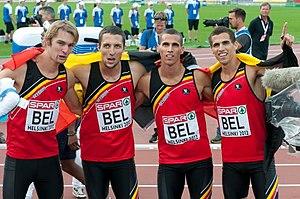
L'équipe de Belgique masculine de relais 4 × 400 mètres, surnommée les Belgian Tornados, représente la Belgique dans le relais 4 × 400 mètres masculin lors des compétitions d'athlétisme. Elle est championne d'Europe de la discipline en 2012, 2016 et 2018.
Jente Bouckaert est un athlète belge, spécialiste du 400 m.
Le relais 4 × 400 mètres masculin fait partie des épreuves inscrites au programme des premiers championnats d'Europe d'athlétisme, en 1934, à Turin. L'épreuve féminine fait son apparition en 1969 à Athènes.